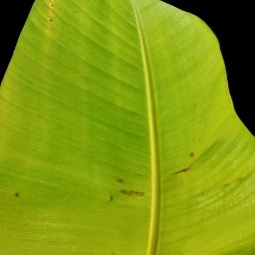
Label: Zinc